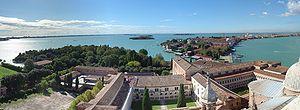
Le monastère de San Giorgio Maggiore est un monastère bénédictin du Xᵉ siècle situé sur l'île de San Giorgio Maggiore à Venise en Italie.